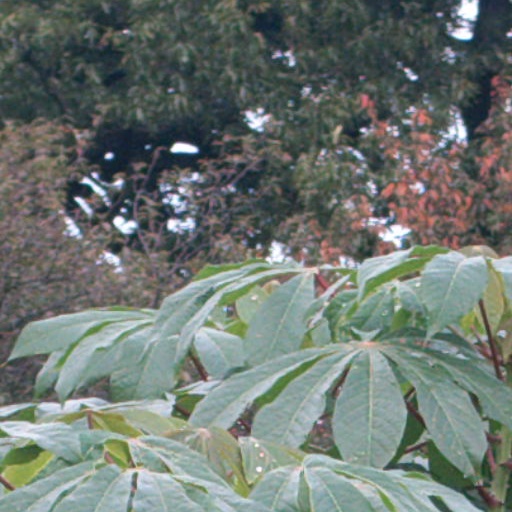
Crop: cassava